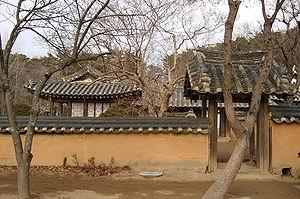
Heo Gyun est un homme politique et un écrivain de la dynastie Joseon de Corée. Son nom de plume était Gyosan. C'est le frère de la poétesse Heo Nanseolheon.
Le Gangwon est une province de la Corée du Sud dont la capitale est Chuncheon. Elle se situe à l'est du pays. Les symboles de la province sont le pin blanc de Corée, l´azalée royale et la grue du Japon.